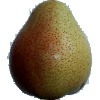
Label: pear_forelle